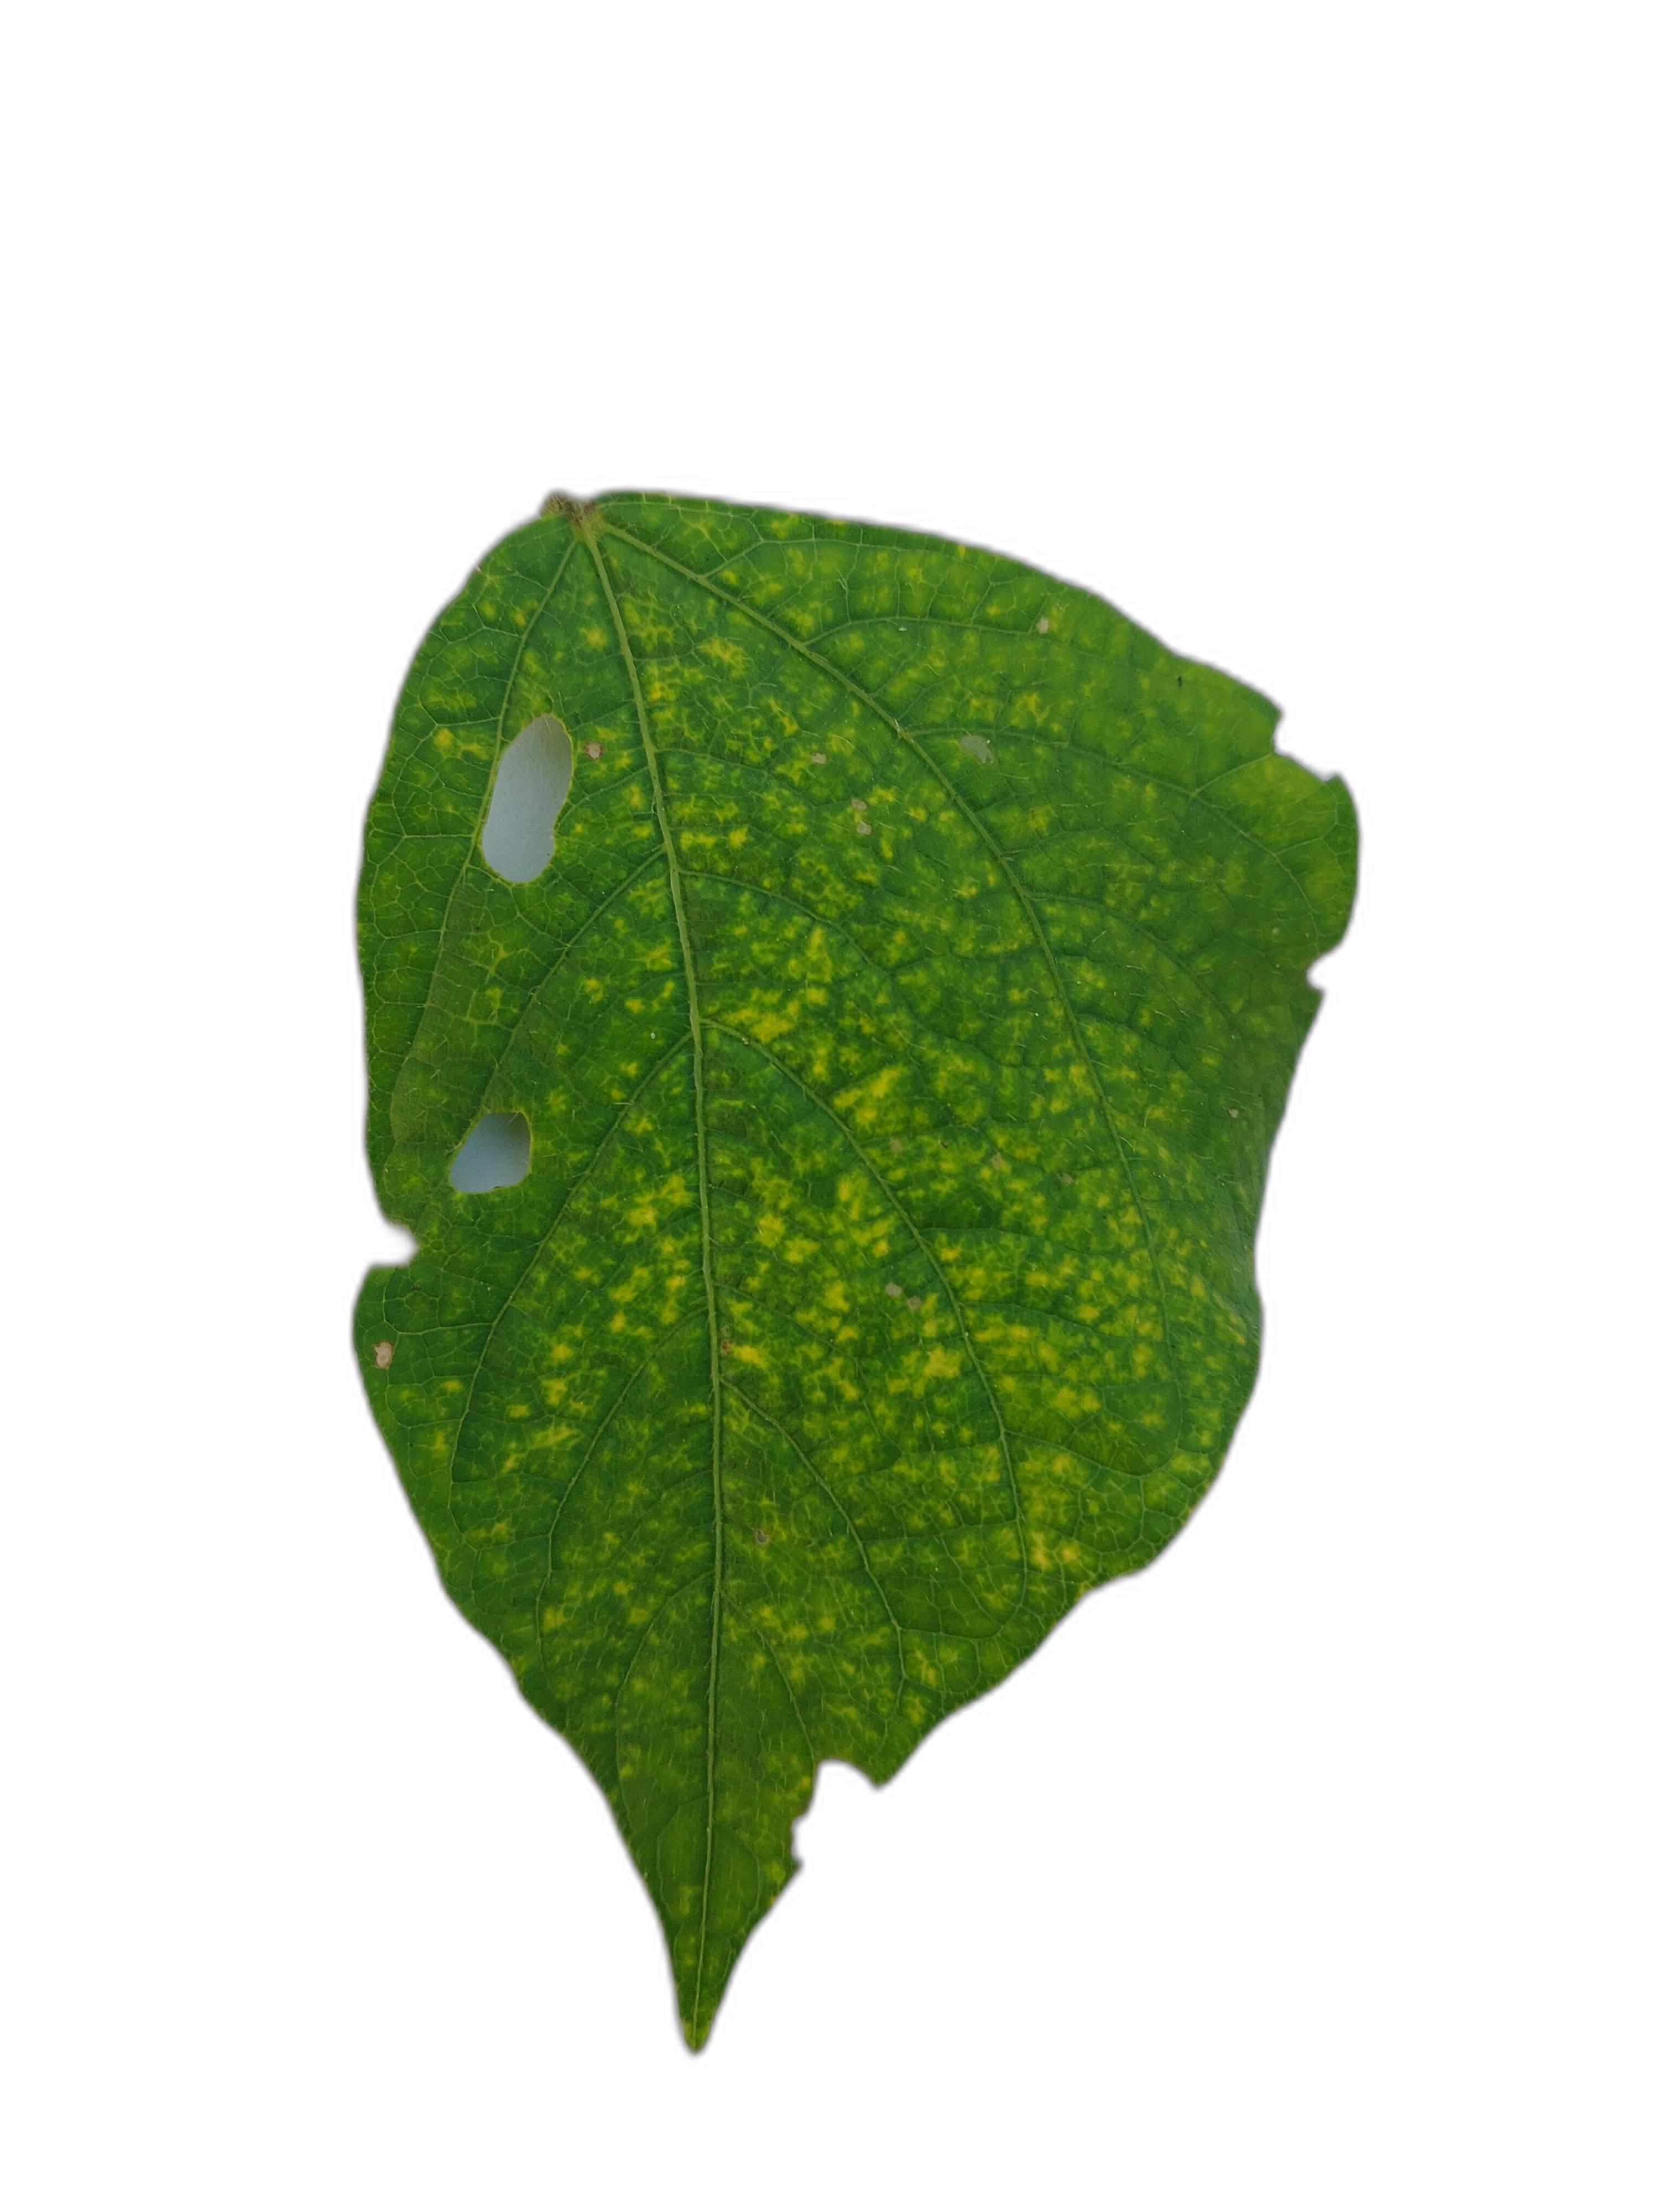
Label: Yellow Mosaic